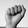
ASL letter: A